Plymouth Argyle F.C.

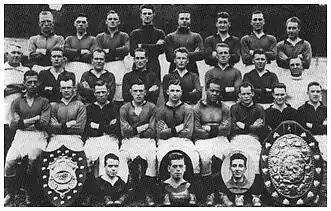
1929–30 Third Division winning squad.

The original ground of the professional club at Home Park was destroyed by German bombers during the Blitz on Plymouth in World War II. Having been rebuilt after the war, Home Park was largely demolished as part of an extensive process of renovation, and the first phase of a new stadium built by Barrs plc was completed in May 2002. The new Devonport End was opened for the 2001 Boxing Day fixture with Torquay United. The other end, the Barn Park End, opened on the same day. The Lyndhurst stand reopened on 26 January 2002 for the game against Oxford United. Plans are currently under discussion regarding the completion of the refurbishment of the ground with the replacement of the Mayflower stand. The ground is situated in Central Park, very near to the residential area of Peverell. Towards the end of the 2005–06 Championship season, the club decided to buy the stadium for £2.7 million from Plymouth City Council, releasing the ground from a 125-year lease. This purchase was concluded in December 2006.